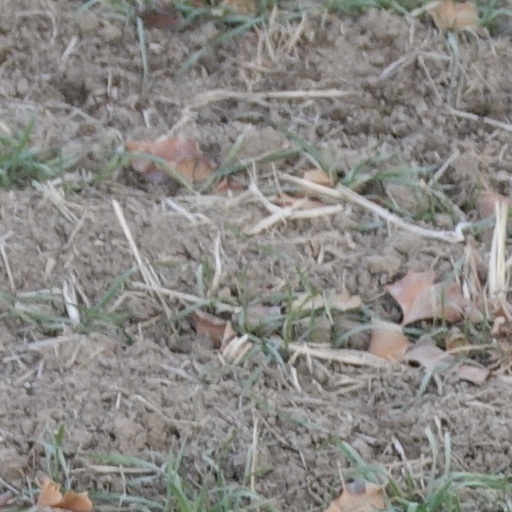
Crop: wheat